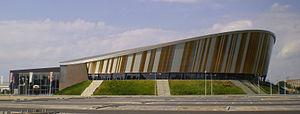
Les championnats d'Europe de cyclisme sur piste 2013 se sont déroulés du 18 au 20 octobre 2013 sur l'omnisports Apeldoorn à Apeldoorn aux Pays-Bas. Ils sont organisés par l'Union européenne de cyclisme.
Les championnats du monde de cyclisme sur piste 2011 se sont déroulés à Apeldoorn aux Pays-Bas du 23 au 27 mars 2011. C'est la septième fois que les Pays-Bas organisent les championnats du monde de cyclisme sur piste. Pour la troisième année de suite, l'Australie a dominé ces championnats en remportant 8 des 19 titres mis en jeu. Anna Meares remporte trois médailles d'or en trois épreuves.
Les Championnats d'Europe de cyclisme sur piste 2011 se sont déroulés du 21 au 23 octobre 2011 sur l'Omnisport d'Apeldoorn à Apeldoorn aux Pays-Bas. Ils sont organisés par l'Union européenne de cyclisme.
L'Omnisport Apeldoorn est une salle omnisports située à Apeldoorn aux Pays-Bas.